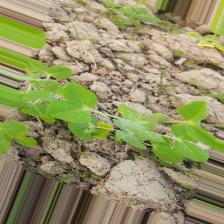
Label: Powdery Mildew